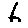
Label: 6